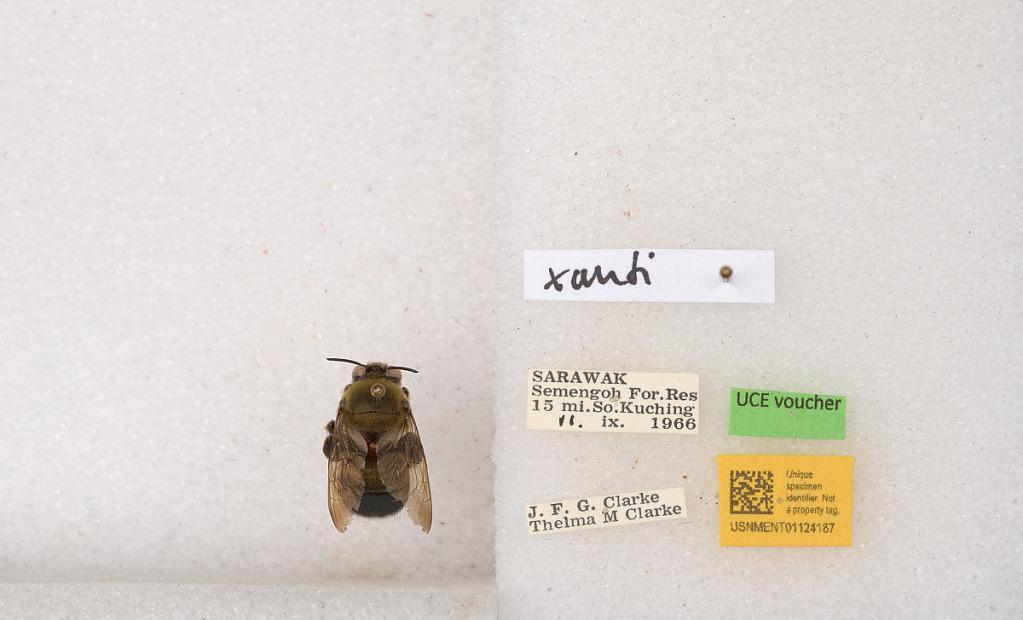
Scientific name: Xylocopa (Zonohirsuta) xanti Mocsáry
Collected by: J. Clarke & T. Clarke
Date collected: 1966-2-9
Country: Malaysia
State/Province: Sarawak
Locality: Semengoh For. Res, 15 mi. So. Kuching